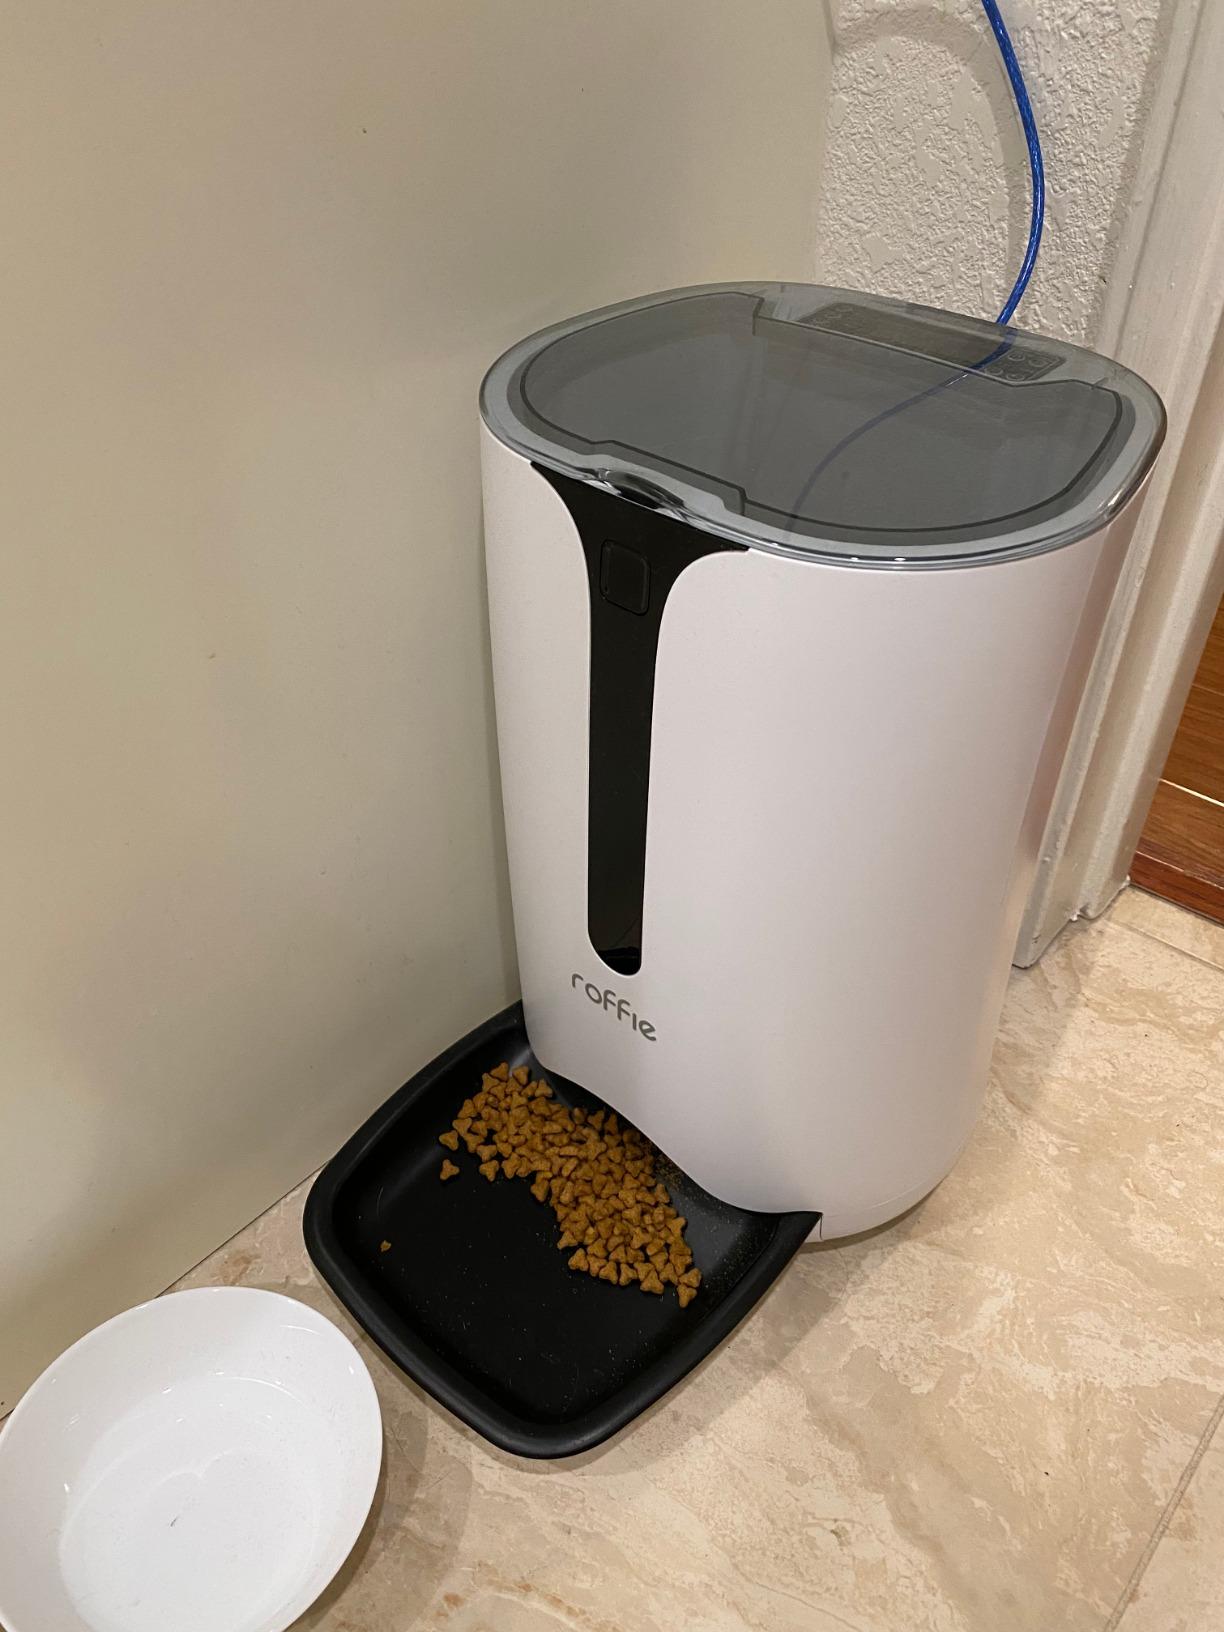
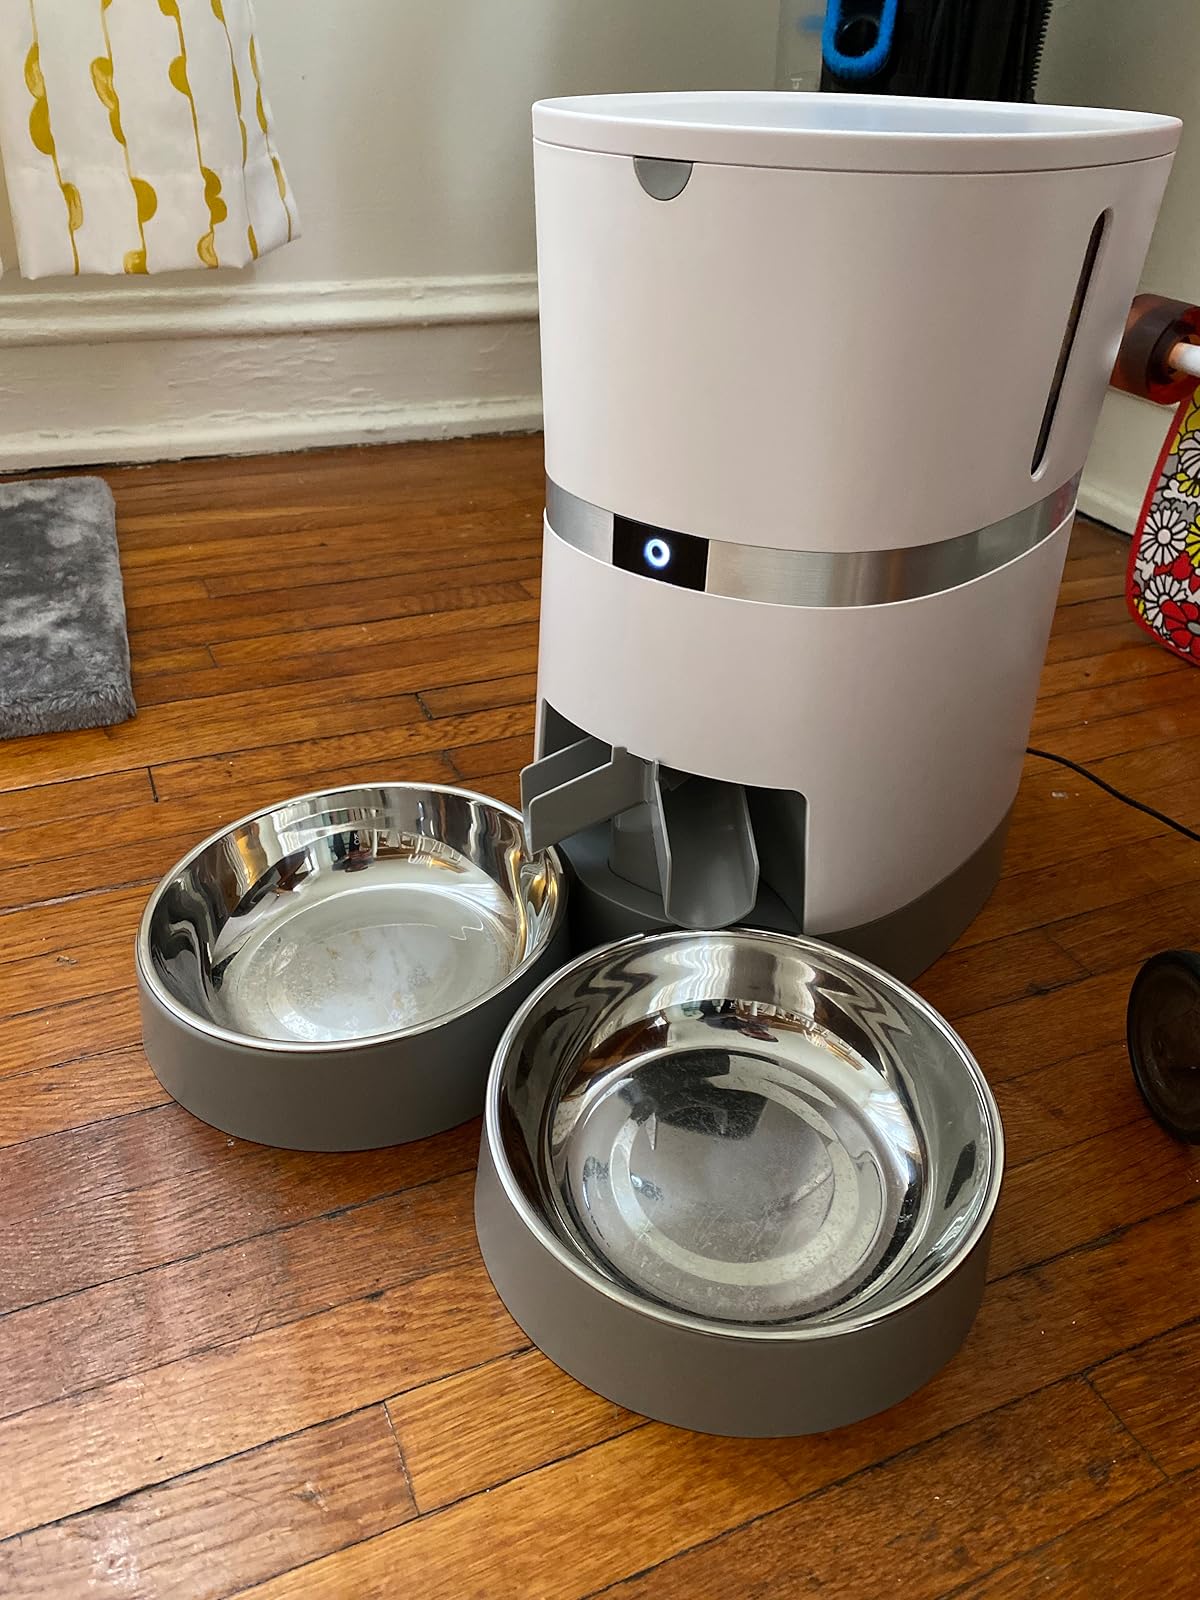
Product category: items_feeder
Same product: no